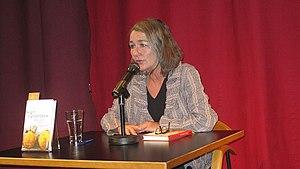
Birgit Vanderbeke, née le 8 août 1956 à Dahme, est une écrivain allemande.